Tekle Giyorgis II

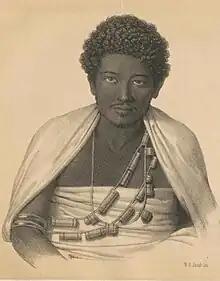
Portrait of Tekle Giyorgis II by early 1850s

Tekle Giyorgis II (Ge’ez: ተክለ ጊዮርጊስ, born Wagshum Gobeze (Amharic: ዋግሹም ጎበዜ), 1836 – 21 June 1873) was Emperor of Ethiopia from 1868 to 1871. After being crowned, he linked himself to the last independent emperors of the Gondar line through his mother and sought support from the Ethiopian Church to strengthen his right to rule. He was wounded when fighting during the Battle of the Assem River, leading to the demoralization of his troops and capture of him and his generals and later on his death in captivity.